Panasonic Leica DG Vario-Elmarit 8-18 mm

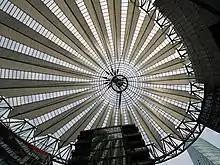
High-resolution 80 megapixel shot (taken with pixel shifting) of the roof of Sony Center in Berlin taken by the Leica DG at 8 millimeter focal length

The silent autofocus and the stepless aperture adjustment together with the fast focus tracking with 240 frames per second and high optical quality enable 4K resolution video shooting with this lens.